Thermometer

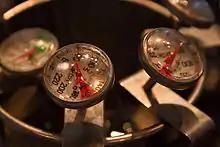
Bi-metallic stem thermometers used to measure the temperature of steamed milk

Thermometers may be described as empirical or absolute. Absolute thermometers are calibrated numerically by the thermodynamic absolute temperature scale. Empirical thermometers are not in general necessarily in exact agreement with absolute thermometers as to their numerical scale readings, but to qualify as thermometers at all they must agree with absolute thermometers and with each other in the following way: given any two bodies isolated in their separate respective thermodynamic equilibrium states, all thermometers agree as to which of the two has the higher temperature, or that the two have equal temperatures. For any two empirical thermometers, this does not require that the relation between their numerical scale readings be linear, but it does require that relation to be strictly monotonic. This is a fundamental character of temperature and thermometers.